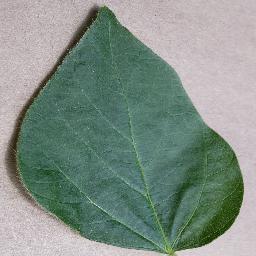
Label: Soybean___healthy